Abdülhak Hâmid Tarhan

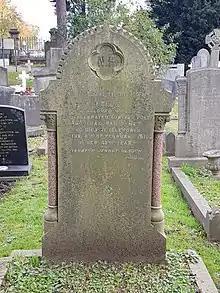
Grave of Nelly, Abdülhak Hâmid's second wife, in New Brentford Cemetery

Because of his work ""Zeynep"", he was suspended from his role at the Embassy in London and forced to return home. Only after his promise not to write any more, was he allowed to return his post in London. While in London he married a British woman, Nelly. After two service years in The Hague in the Netherlands, he was appointed back to London. Abdulhak Hâmid returned to Turkey in 1900 due to his wife's illness. In 1906, he was sent to the Embassy in Brussels, Belgium.